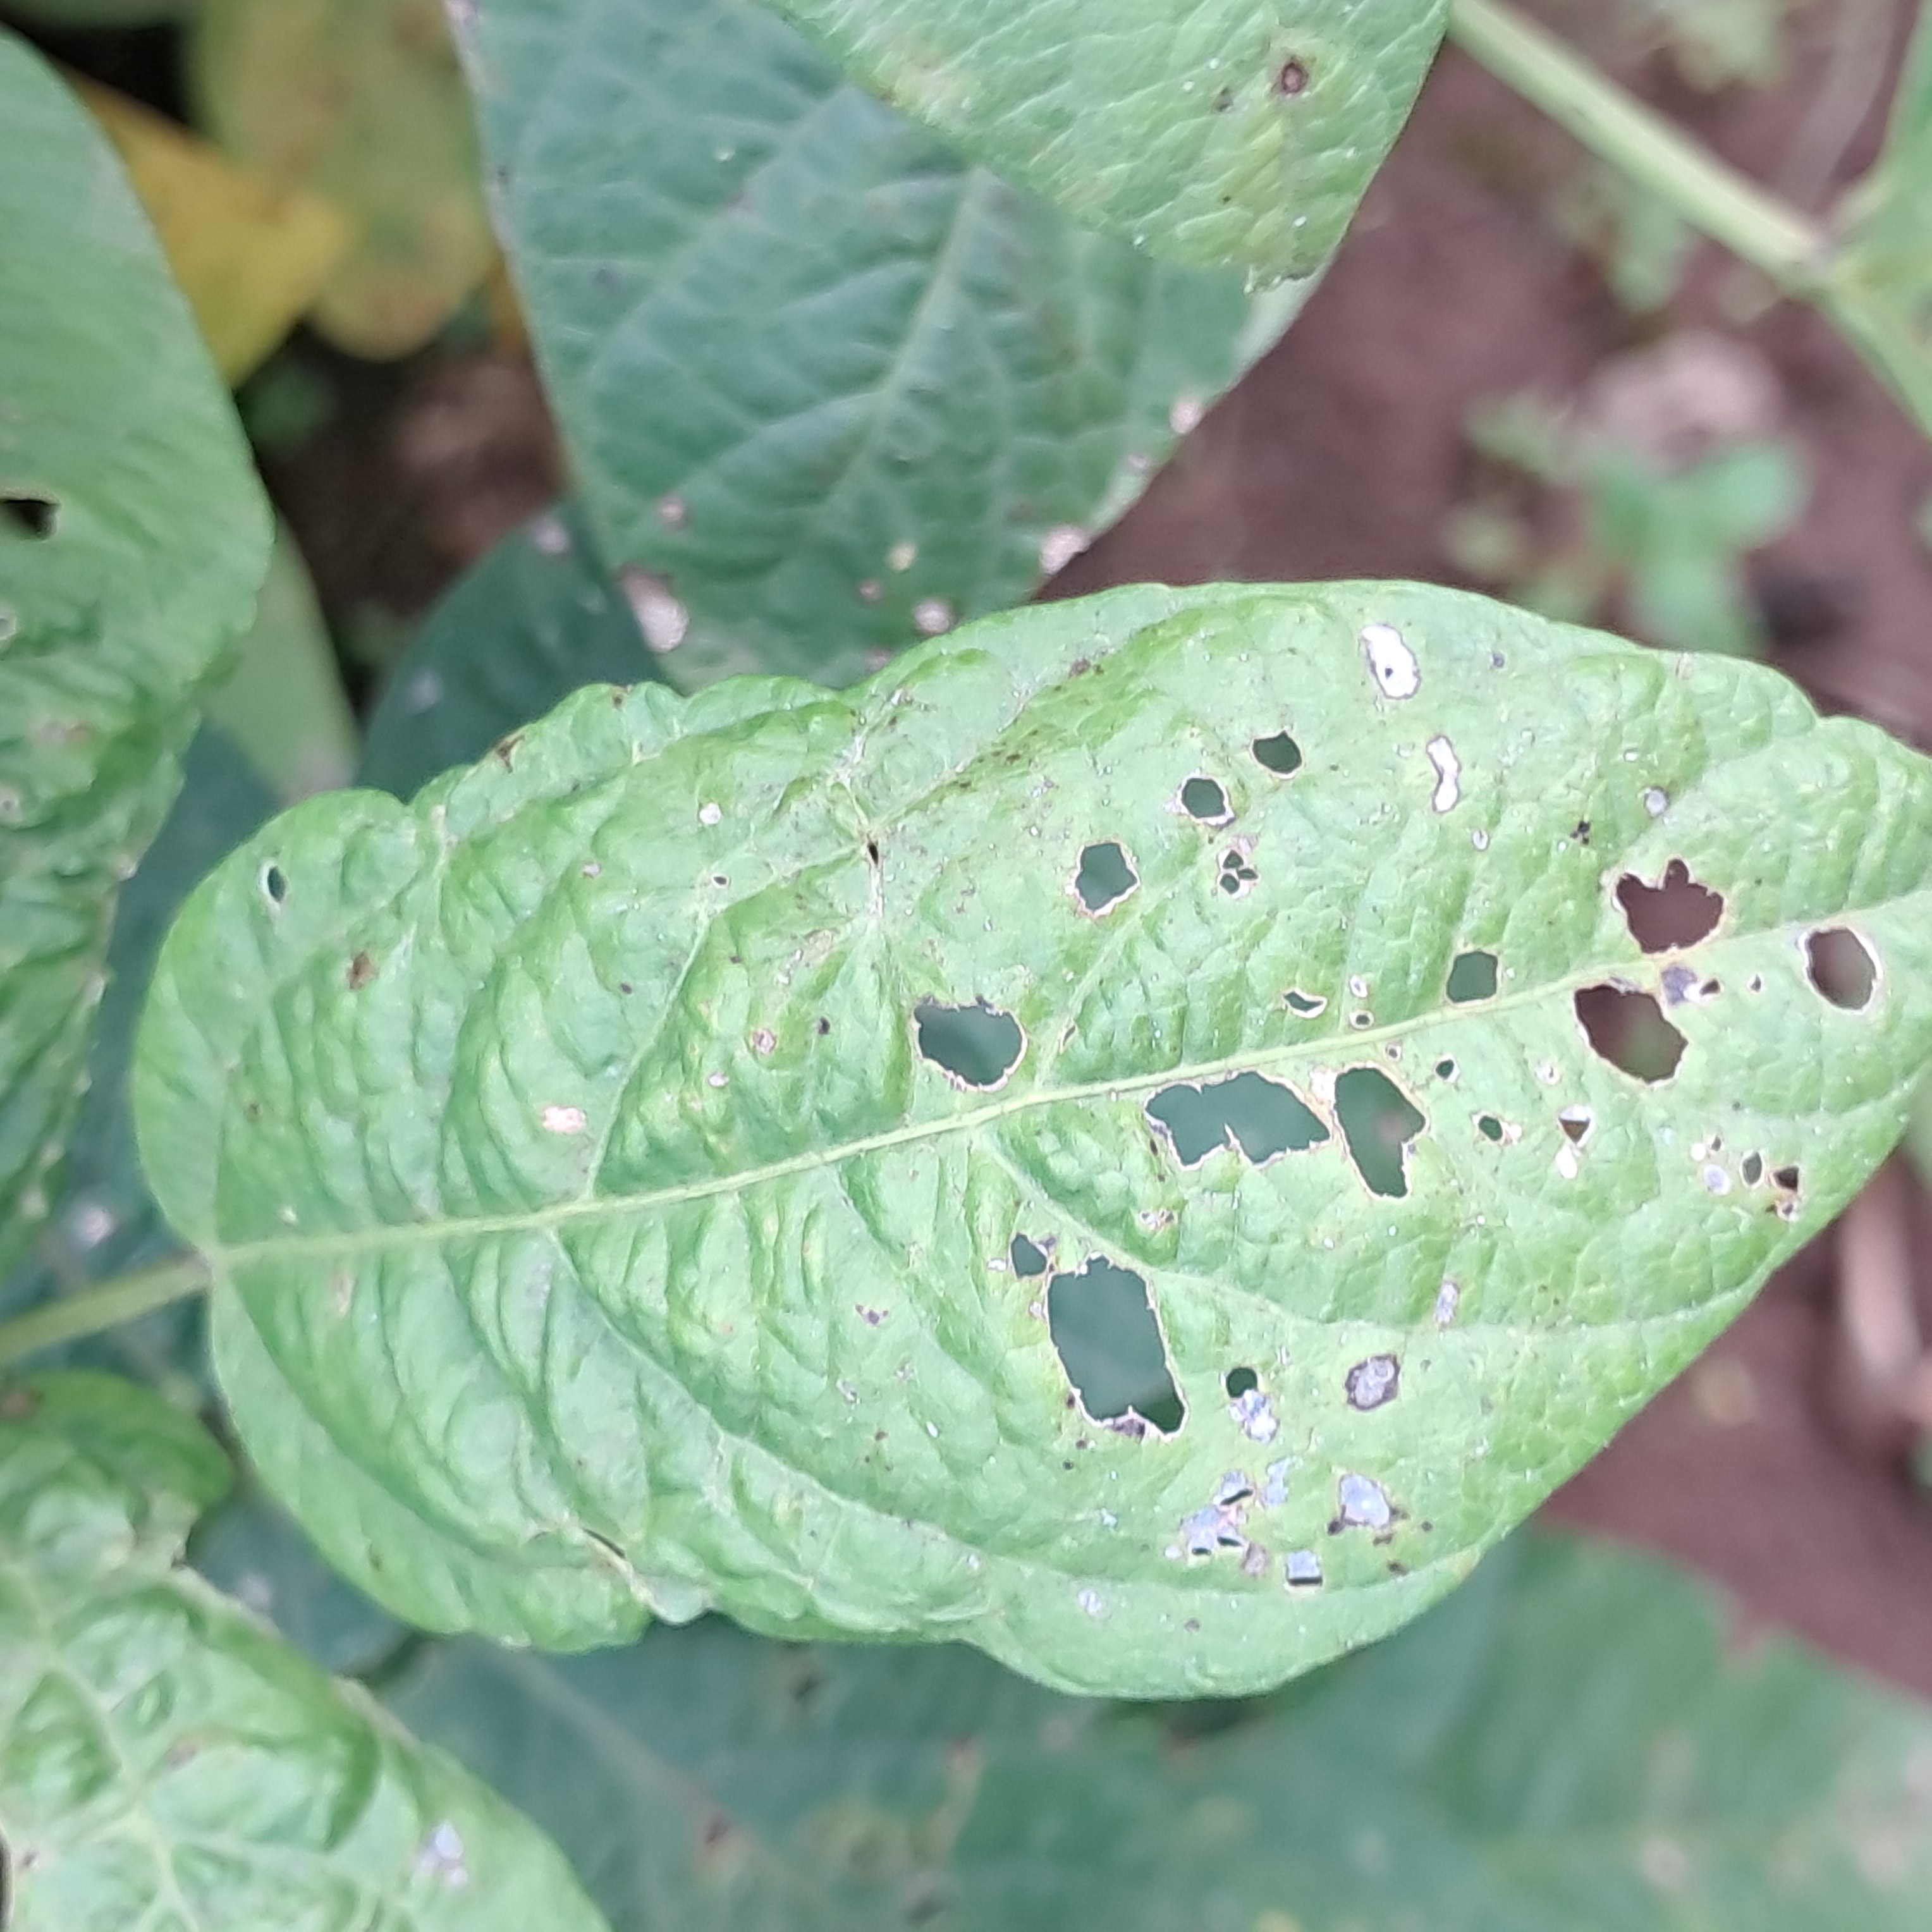
Label: Mosaic